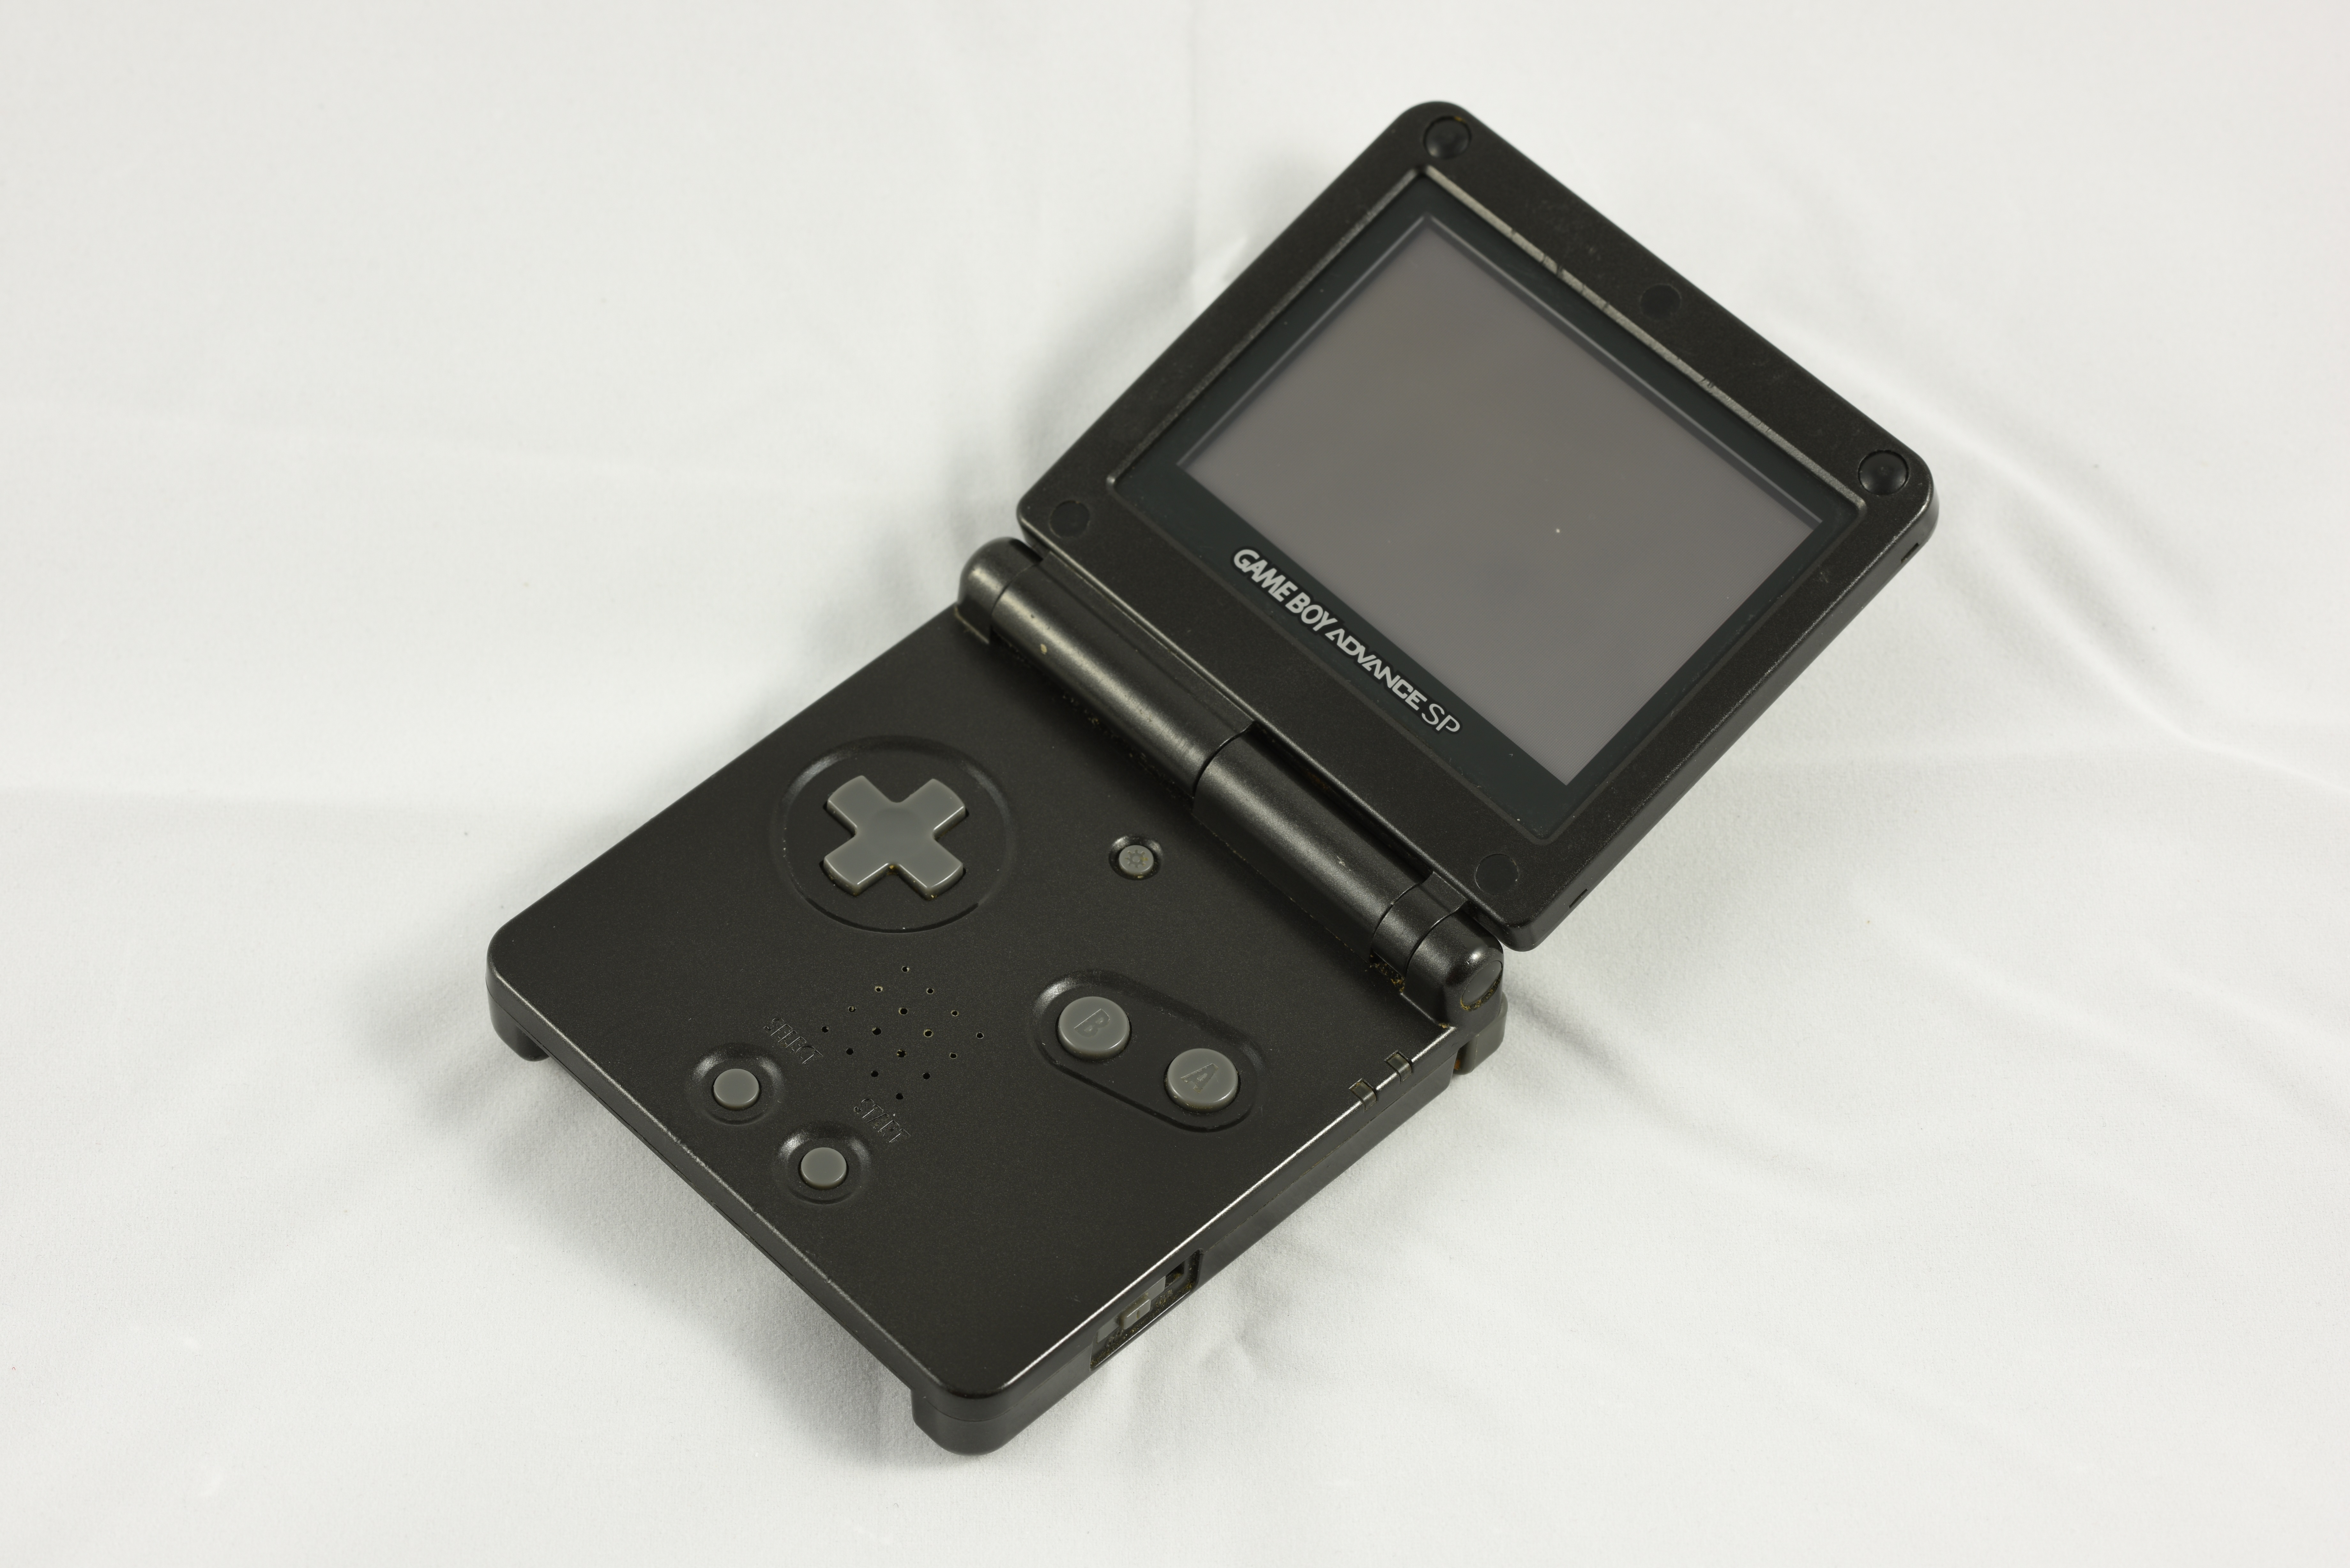
mobile, technology, video game, gadget, black, product, system, hardware, console, nintendo, gaming, entertainment, hobby, handheld, videogame, portable, game boy, product design, mobile device, electronic device, electronics accessory, handheld game console, video game console, all game boy console, game system, gameboy advance sp, portable game console accessory, game boy advance